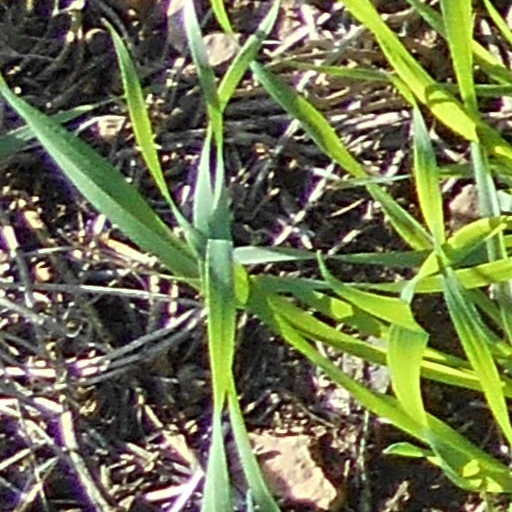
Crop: wheat